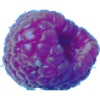
Label: Raspberry 1